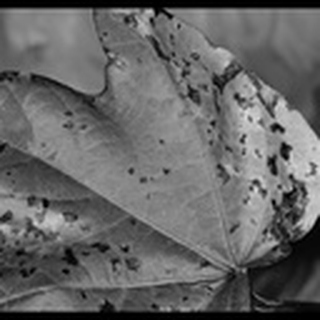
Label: cotton_target_spot